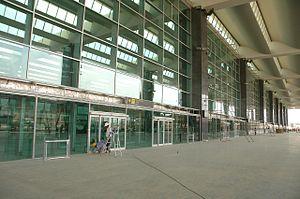
L'aéroport international Kempegowda est un aéroport international desservant la ville de Bangalore en Inde. L'aéroport est situé à 4 kilomètres au sud de Devanahalli et à 40 kilomètres du centre de Bangalore. Il couvre 1 600 hectares. Il a remplacé le vieil aéroport international de HAL Bangalore. Sa construction a commencé en juillet 2005, après une décennie de retard. Il devait être inauguré le 30 mars 2008, mais en raison de retards dans les services du contrôle du trafic aérien, il a été mis en service dans la nuit du 23 mai 2008, juste avant minuit. Les plans futurs envisagent l'expansion du terminal et des pistes et le développement commercial, y compris des centres d'affaires, des boutiques hors-taxe, des centres de divertissement, des points internet et des bureaux.